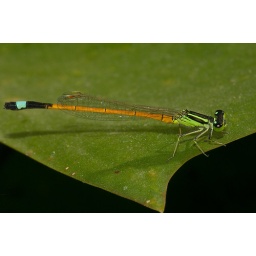
Sitting on a leaf of the water lily plant in my fish pond.